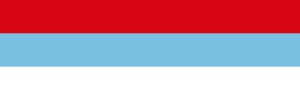
Montenegros flag
Montenegros flag (1993–2004)
Montenegros flag består af en rød dug med gule kanter med landets rigsvåben i midten af flagdugen. Rigsvåbnet viser en gul dobbeltørn, som holder et gult scepter i højre klo og et blåt rigsæble i venstre. Ørnen har et hjerteskjold, som er blåt med grøn skjoldfod og en gul løve i det blå felt. Flaget er i størrelsesforholdet 1:2. Rigsvåbnet skal udgøre to tredjedele af flagets højde. De gule kanter skal udgøre en tyvendedel af flagets bredde.